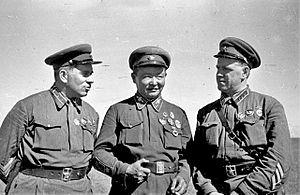
La bataille de Khalkhin Gol, quelquefois orthographiée Halhin Gol ou Khalkhyn Gol, aussi appelée incident de Nomonhan par les Japonais, est un incident de frontière qui opposa l'Union soviétique à l'Empire du Japon du 11 mai au 16 septembre 1939.
Gueorgui Konstantinovitch Joukov, né le 1ᵉʳ décembre 1896 et mort le 18 juin 1974, est un militaire et homme politique russe, puis surtout soviétique. D'abord sous-officier dans l'Armée impériale russe pendant la Première Guerre mondiale, il devient officier de l'Armée rouge et du Parti lors de la guerre civile. Il monte progressivement en grade pendant l'entre-deux-guerres jusqu'à ce que Joseph Staline le nomme chef de l'État-Major général en janvier 1941.